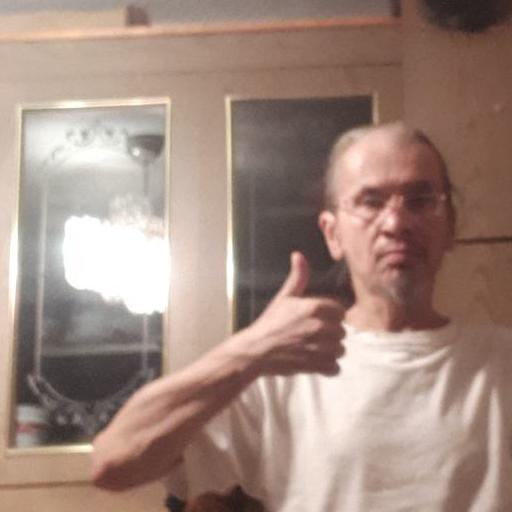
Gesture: like